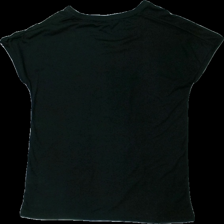
View: back
Type: T-shirt
Category: Ladies
Brand: Not in the list
Brand text on label: ze-ze
Colors: Black, Grey
Material: 58% polyester 42% cotton
Pattern: Glitter
Cut: Regular
Size: L
Season: All
Stains: Major
Damage: fläckar
Damage location: bottom left
Damage 2 location: bottom right
Damage 3 location: bottom right
Price range: <50
Recommended usage: Export
Description: svart t-shirt med glitter stenar fram fläckar